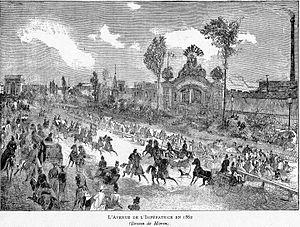
Corbel022 L'Avenue de l'Impératrice en 1862 (Dessin de Morin).
L’avenue Foch est une avenue du 16ᵉ arrondissement de Paris.